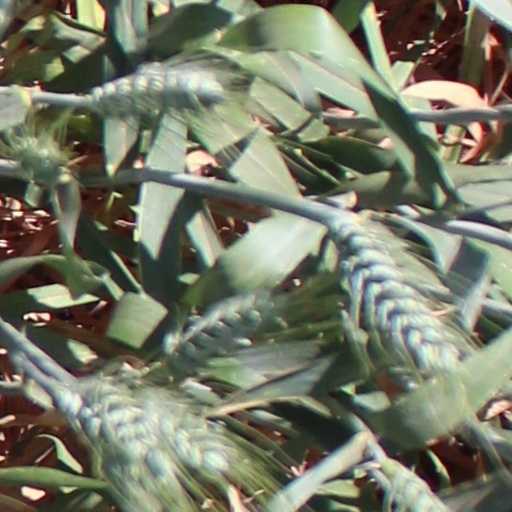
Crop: wheat